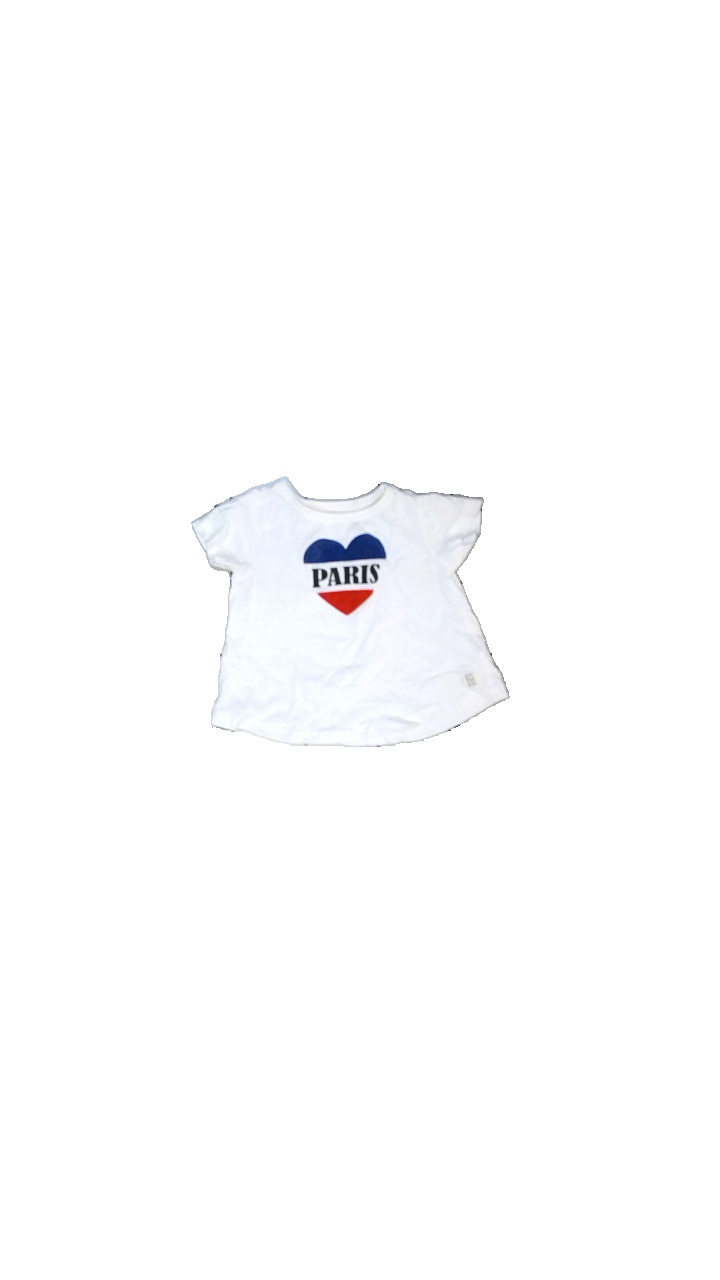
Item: T-shirt (Children)
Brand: Lager 157
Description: t-shirt med tryck
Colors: White, Blue, Red, Black
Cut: C-collar
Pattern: Logo print
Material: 100% bomull
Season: All
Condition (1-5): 3
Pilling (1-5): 4
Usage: Reuse
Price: <50